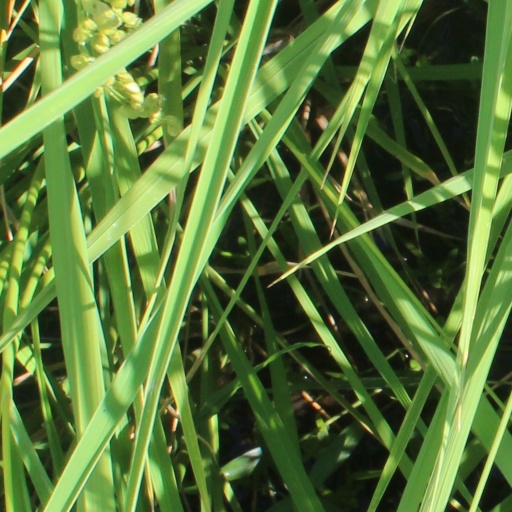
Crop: rice